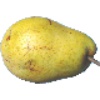
Label: Pear Monster 1